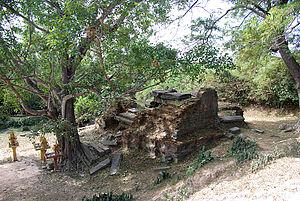
Le Prasat Ak Yum est un temple dans la région d'Angkor au Cambodge.